Wormwood (Bible)

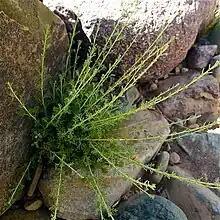
"Artemisia herba-alba"

Wormwood, translated from "αψινθος (Apsinthos)" and לענה ("la'anah"), is historically believed to refer to a plant of the genus "Artemisia", likely either "A. absinthium" or "A. herba-alba", used metaphorically to mean something with a bitter taste. The English rendering "wormwood" additionally refers to the dark green oil produced by the plant, which was used to kill intestinal worms. In Revelation, it refers to the water being turned into wormwood, i.e. made bitter.